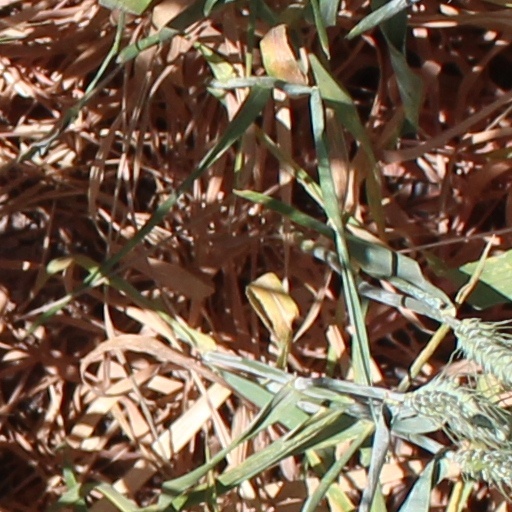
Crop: wheat